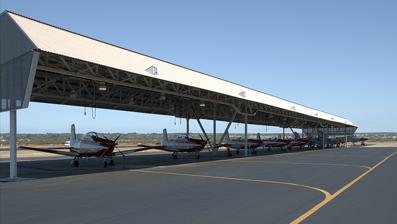
Building: RAAF Base Pearce
Country: Australia
Year built: 1939
Air force base in Western Australia RAAF Base Pearce Bullsbrook , north of Perth , Western Australia in Australia Lineup of PC-9 aircraft from No 2 FTS at RAAF Base Pearce RAAF Base Pearce Location in Western Australia Coordinates 31°40′04″S 116°00′54″E / 31.66778°S 116.01500°E / -31.66778; 116.01500 Type Military air base Site information Owner Department of Defence Operator Royal Australian Air Force Website RAAF Base Pearce Site history Built 1936 ( 1936 ) –  1939 ( 1939 ) In use 6 February 1939 ( 1939-02-06 ) – present Garrison information Occupants No. 2 Flying Training School No. 25 (City of Perth) Squadron No. 79 Squadron No. 453 Squadron Pearce Flight No. 3 Security Force Squadron Detachment No. 1 Expeditionary Health Squadron Detachment Pearce Republic of Singapore Air Force No. 130 Squadron Airfield information Identifiers ICAO : YPEA Elevation 46 metres (150 ft) AMSL Runways Direction Length and surface 05/23 1,691 metres (5,548 ft) Asphalt 18L/36R 2,439 metres (8,002 ft) Asphalt 18R/36L 1,741 metres (5,712 ft) Concrete Sources: Australian AIP and aerodrome chart RAAF Base Pearce ( ICAO : YPEA ) is the main Royal Australian Air Force (RAAF) military air base in Western Australia , located in Bullsbrook , north of Perth . It is used for training by the RAAF and the Republic of Singapore Air Force . Pearce is the busiest RAAF base in Australia, with the highest air traffic including civil flights , including civil movements at the Joint User bases. Although its primary role is pilot training, it remains the only permanent RAAF base on the west coast, and thus has a significant logistics role. Pearce also has operational responsibility for RAAF Gingin , a small military airfield used for flying training, located 34 km (21 mi) north of Pearce. When requested by the flying units, a rotation of air traffic controllers travel from Pearce to Gingin daily to provide services. History Built between 1936 and 1939, RAAF Base Pearce was officially granted "station" status on 6 February 1939. It was named in honour of Sir George Pearce , a Senator from Western Australia. Pearce was elected to the inaugural Senate in 1901 and remained a Senator for Western Australia until 1938. He was Minister for Defence in four separate ministries including the period 1910 to 1913 when the Central Flying School was established. The base opened with two resident squadrons, Nos. 14 and 25 Squadrons . During World War II , No. 5 Initial Training School (ITS) was formed at RAAF Pearce as part of the Empire Air Training Scheme and No. 85 Squadron RAAF was stationed. Recruits commenced their military service at the ITS, learning fundamentals such as mathematics, navigation and aerodynamics. On 10 September 1950 a one-off motor race meeting, called the "Air Force Handicap" was held as a part of an air show. The circuit was triangular in shape, and used all three runways of the base. The feature race was won on handicap by Syd Negus in a Plymouth Special, ahead of Syd Barker in a Ballot V8 and Arthur Collett in an MG TC . In 1964, Australia and the United States agreed to conduct a "Joint Research Program for Studying Aero-Space Disturbances and their Effect on Radio Communications" at the Pearce base. RAAF Base Pearce is used by the Australian Air Force Cadets as a headquarters and for promotional courses, as well as serving as headquarters for No. 7 Wing and premises for No. 701 Squadron (AAFC). The base also serves as an anti-hijacking training aid for Special Air Service Regiment counter-terrorism squadron, also known as Tactical Assault Group (West). It is used to practise airliner entry and hostage rescue drills. The base is home to a mockup of a Boeing 747 used for this counter-terrorism training. Built in the early 1990s the mockup is slightly smaller than the Boeing 747, includes two non-operational engines and has been painted in the livery of the fictional Emu Airlines. Since 1993, Republic of Singapore Air Force (RSAF) has operated its Flying Training Institute at Pearce. As part of the institute, No. 130 Squadron RSAF operates training aircraft at Pearce. The 2005 Defence Force Air Show, held at Pearce on 19–20 November, marked the first visit to Perth of the United States Air Force (USAF) B-1B Lancer bomber. The 2012 Defence Force Air Show, held at Pearce on 19–20 May, included visits by a USAF B-52 bomber, a USAF KC-135 tanker, an RAAF AEW&C Wedgetail and an RSAF C-130 Hercules . In 2014, the base was the hub for the international search of the southern Indian Ocean for Malaysia Airlines Flight 370 . It hosted search aircraft from six other nations including a United States Navy P-8 Poseidon , P-3 Orions of the Royal New Zealand Air Force , Japanese Maritime Self-Defense Force and Republic of Korea Navy , and Ilyushin Il-76s of the Chinese People's Liberation Army Air Force . Pearce has sometimes been proposed as the site for a second Perth international airport. RAAF units The following units are located at RAAF Base Pearce: Unit Full name Force Element Group Aircraft Notes 2FTS No. 2 Flying Training School Air Force Training Group Operates PC-21 trainers 25SQN No. 25 (City of Perth) Squadron Air Force Training Group Air Force Reserve 79SQN No. 79 Squadron Air Combat Group Operates Hawk 127 fighter-trainers 453SQN No. 453 Squadron Pearce Flight Surveillance and Response Group Air traffic control 1AOSS No. 1 Airfield Operations Support Squadron Detachment Pearce Combat Support Group Airfield engineering 1EHS No. 1 Expeditionary Health Squadron Detachment Pearce Combat Support Group 3SFS No. 3 Security Force Squadron Detachment Combat Support Group Combat Support Unit Pearce Combat Support Group Base managers Gallery Sign for the Republic of Singapore Air Force 's Flying Training School (No. 130 Squadron) at RAAF Base Pearce. A Royal Air Force Avro 698 Vulcan B1A at RAAF Base Pearce in the 1970s. A US Navy Douglas TA-4J Skyhawk at RAAF Base Pearce in 1982. An aerial view of Royal Australian Air Force (RAAF) fighters, Royal New Zealand Air Force (RNZAF) and United States Navy (USN) patrol aircraft (bottom to top) parked on a ramp during exercise Sandgroper 1982. Visible are seven Dassault Mirage IIIO and one Mirage IIID of No. 77 Squadron RAAF, two Lockheed P-3C Orion aircraft of No. 10 Squadron RAAF, one Lockheed P-3B Orion of No. 5 Squadron RNZAF, and two P-3B (BuNos 152733 and 153418) of Patrol Squadron VP-1 Screaming Eagles, USN. See also List of airports in Western Australia List of Royal Australian Air Force installations References